Goutam Deb

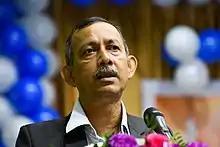
Goutam Deb delivering a speech at a seminar.

Goutam Deb (born 6 January 1957) is an Indian Politician currently serving as the Mayor of Siliguri Municipal Corporation. He was the